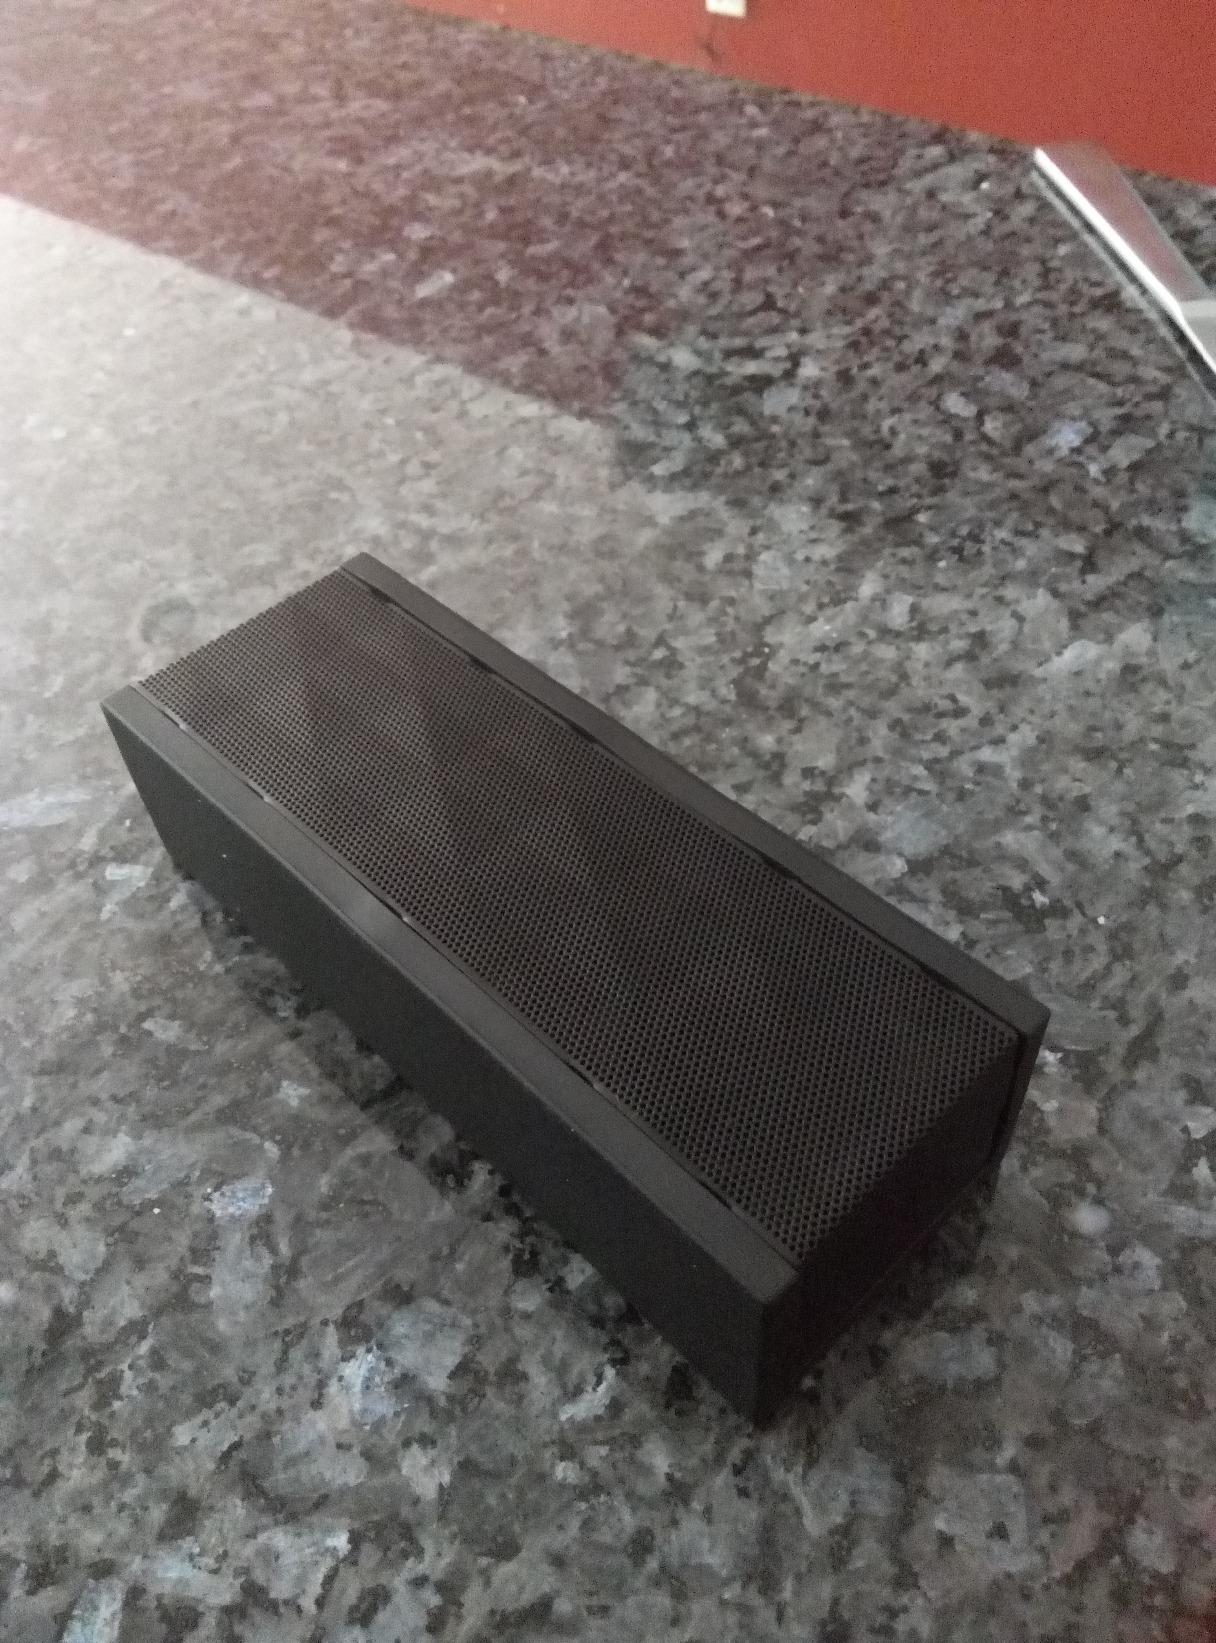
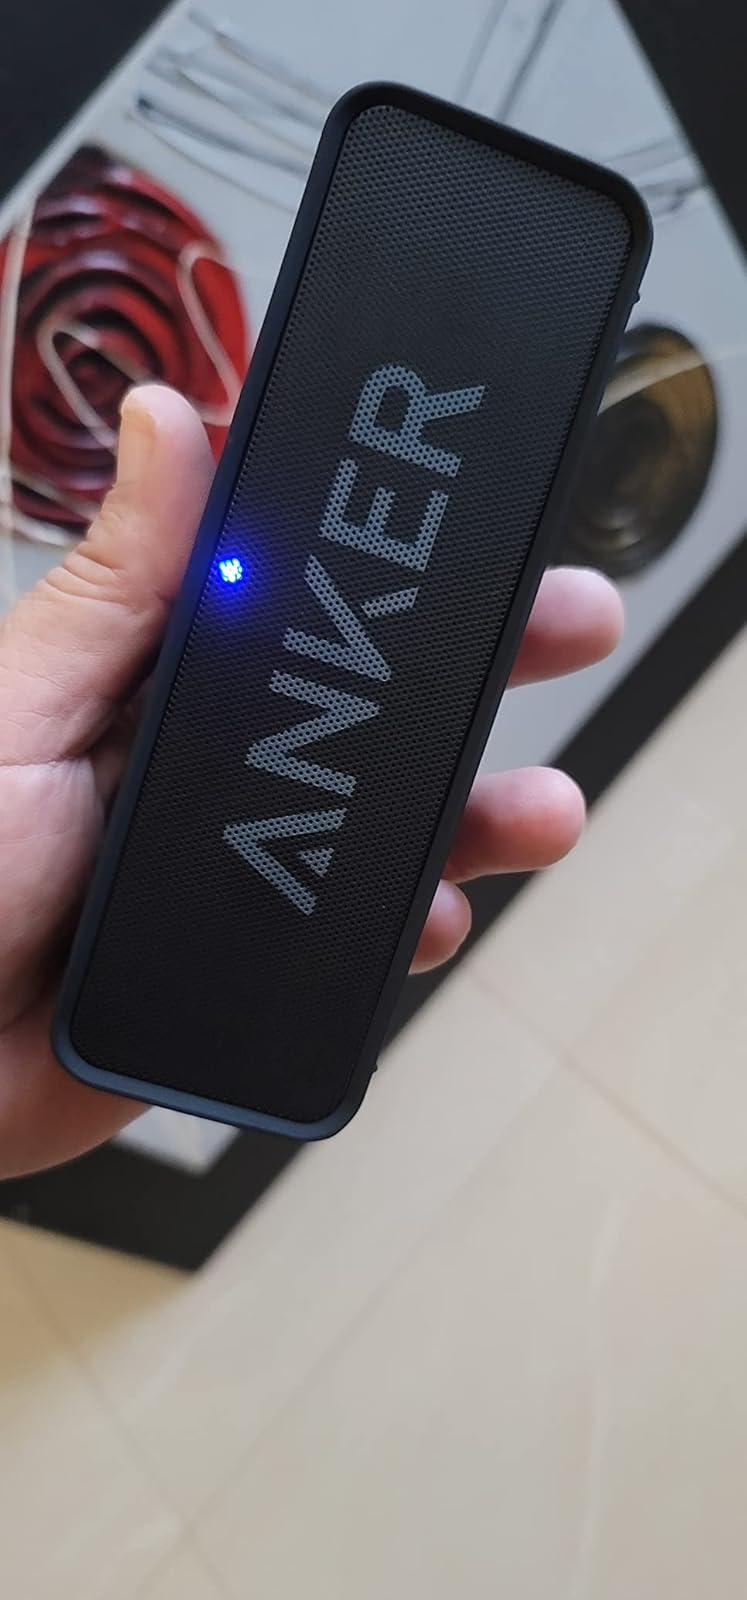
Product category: speaker
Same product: no